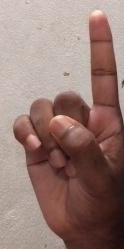
ASL sign: 1